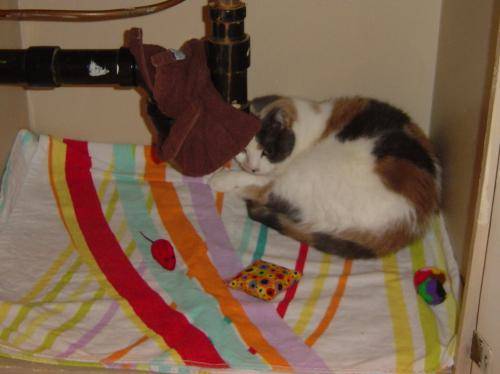
Label: cat